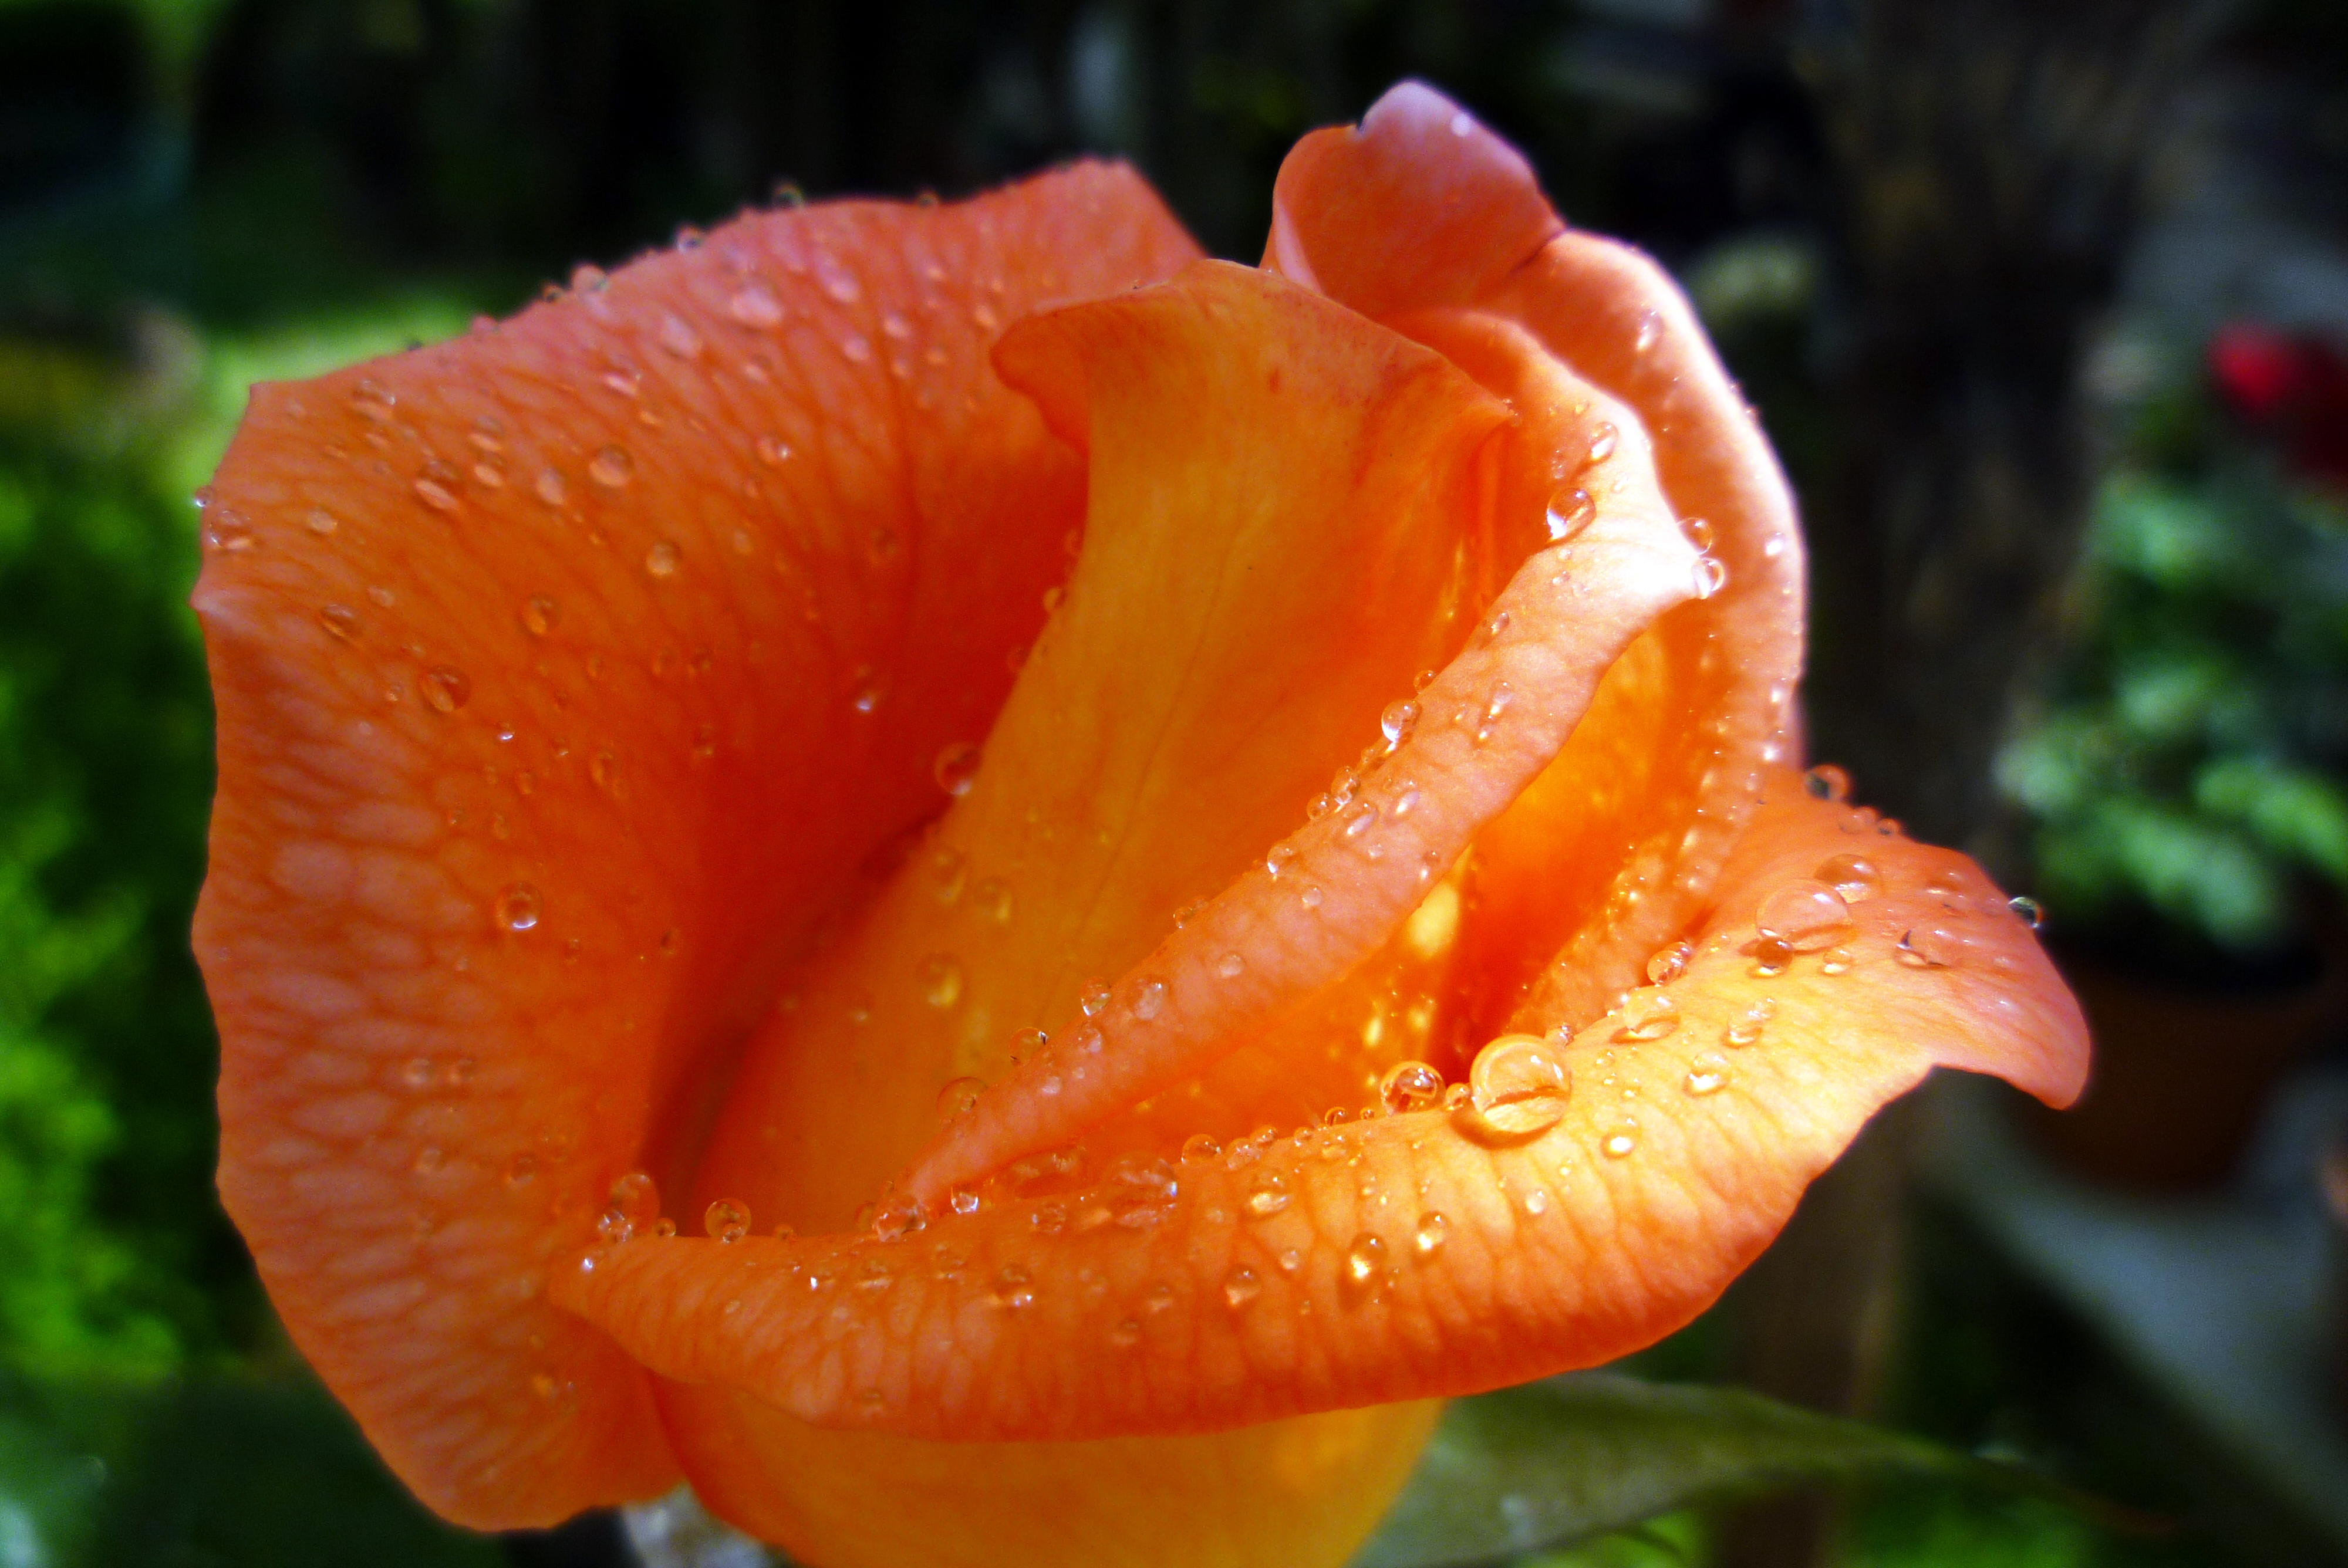
rose, flower, dew, nature, orange, petal, plant, flowering plant